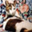
Label: cat